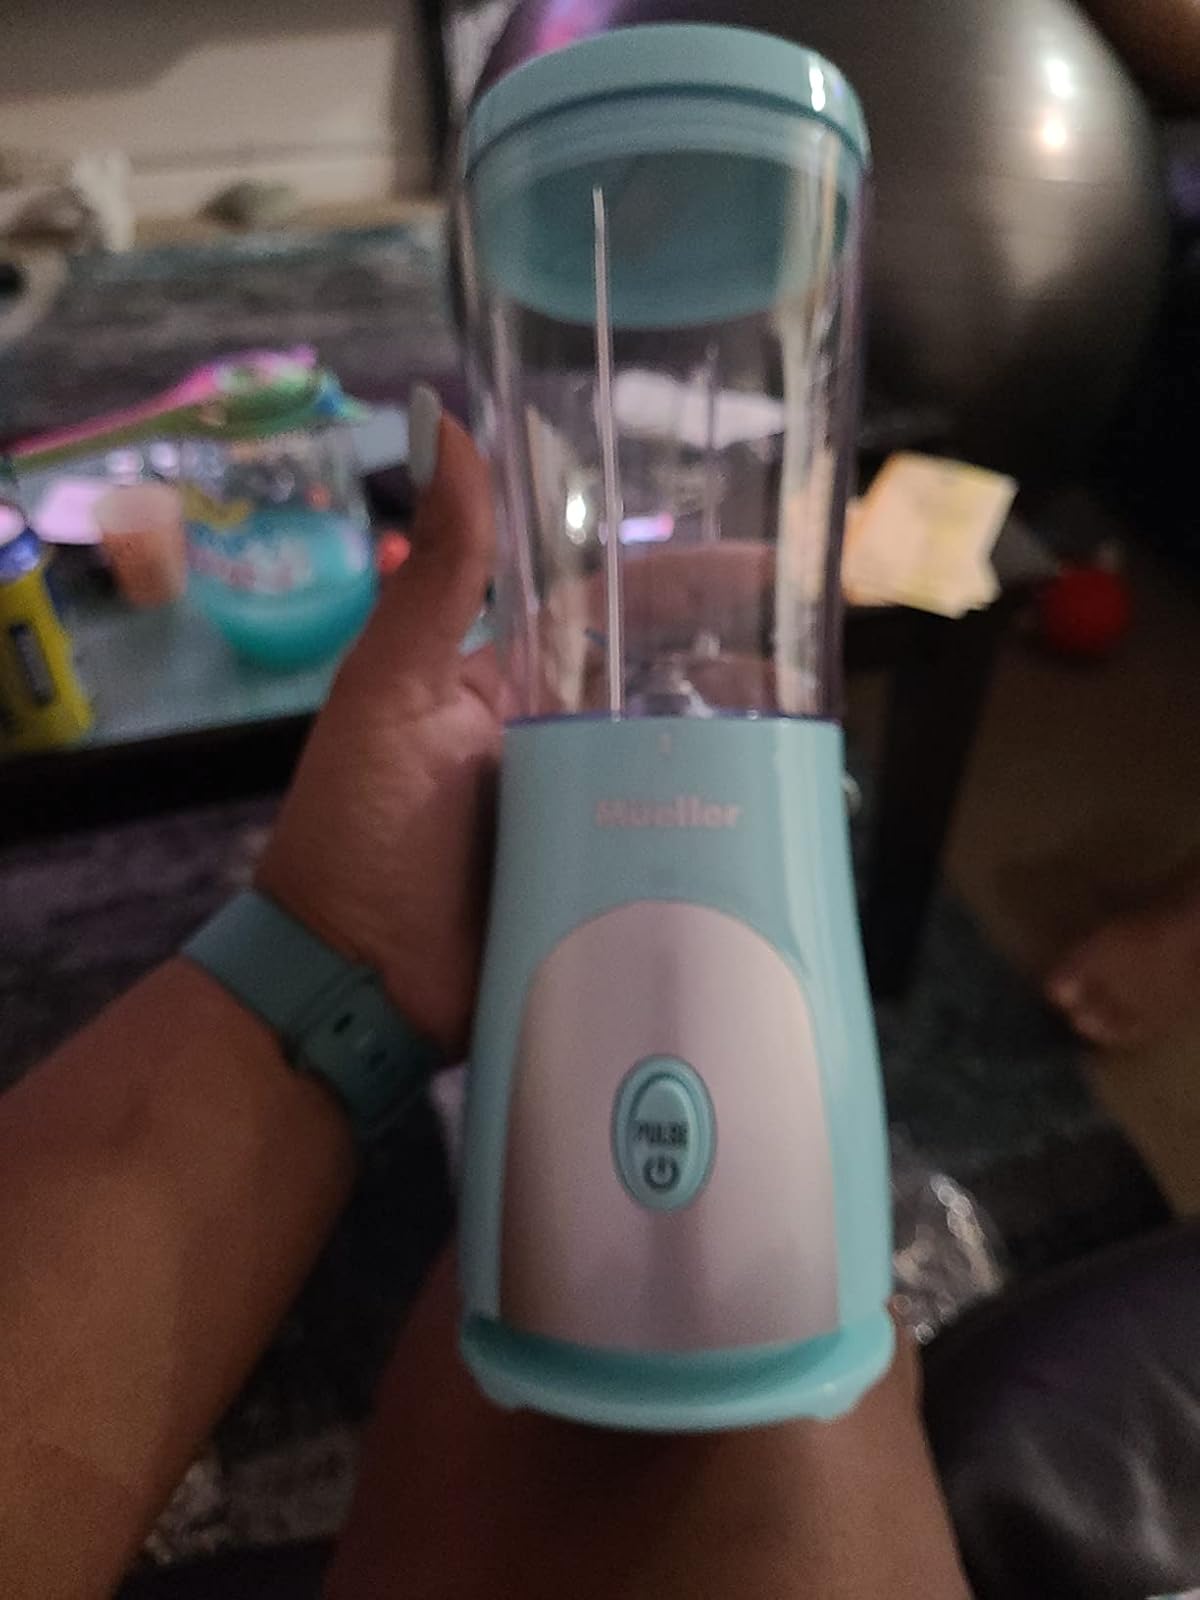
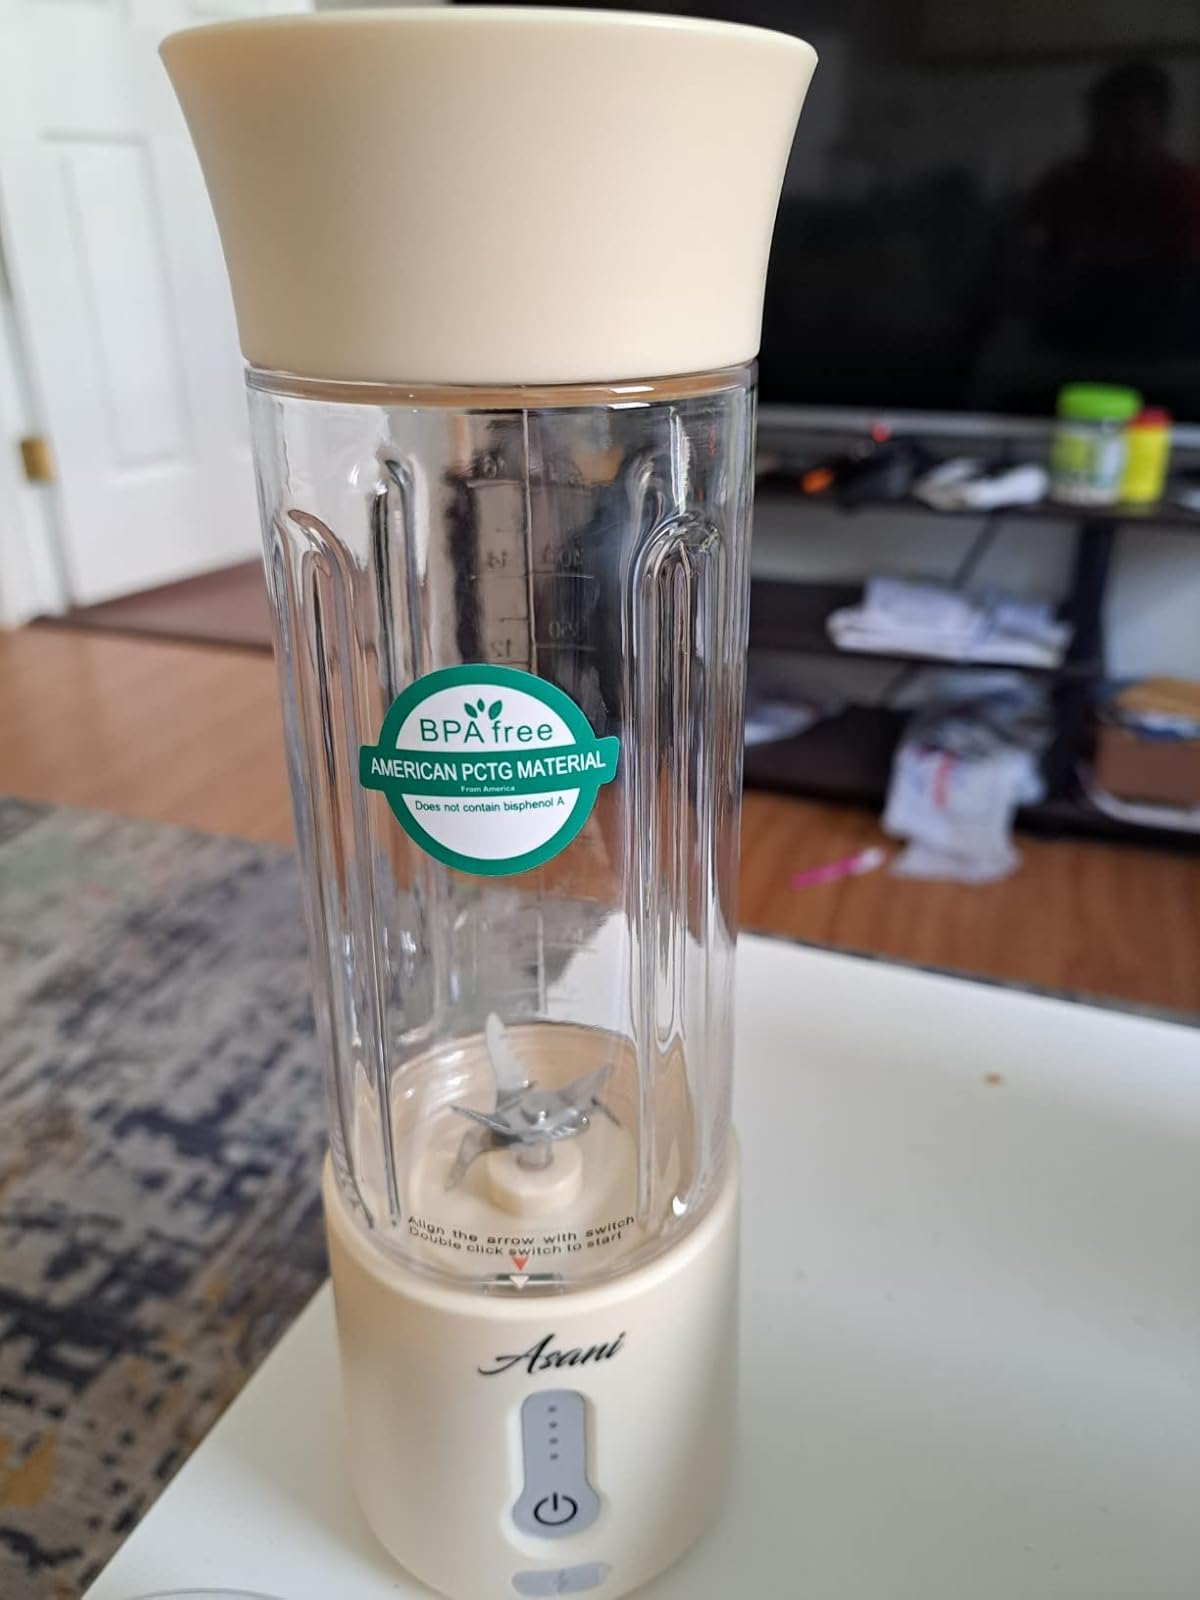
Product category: items_blender
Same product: no